Francis Dhanis

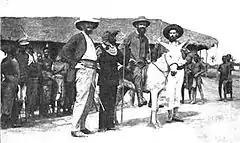
Dhanis in the Congo ; his better-armed forces were to defeat Rumaliza

In 1896, he was given command of an expedition to the Upper Nile. His troops were largely composed of the Batetela tribes who had only been recently enlisted. The Batetela under Dhanis were well-armed and experienced mercenaries. The Batetela had been irritated by the execution of some of their chiefs, allegedly for cannibalism, they mutinied and murdered many of their white officers in what has become known as the Batetela Rebellion.